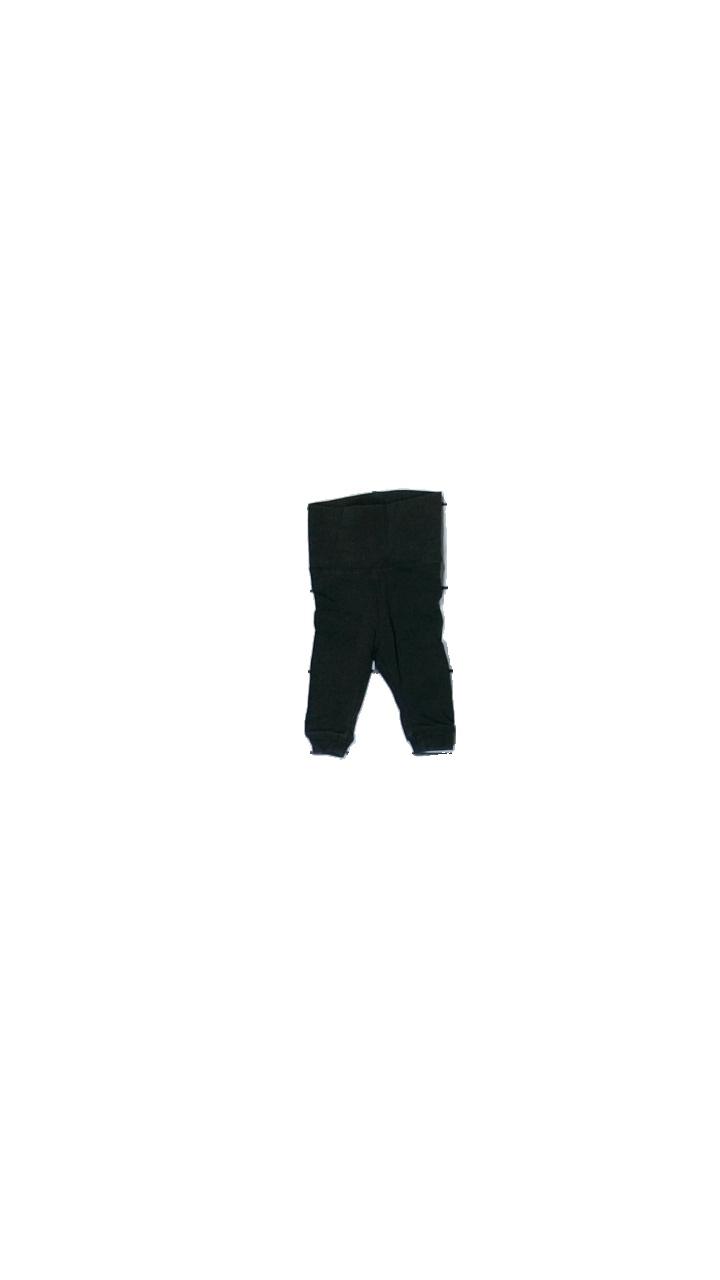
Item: Trousers (Children)
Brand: Lindex
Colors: Black
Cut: Regular
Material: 100% cotton
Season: All
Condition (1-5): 3
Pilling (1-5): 5
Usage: Reuse
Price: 50-100